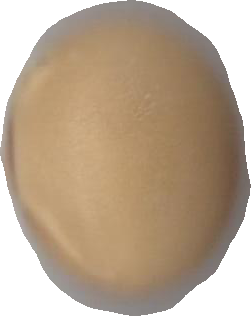
Variety: Dega